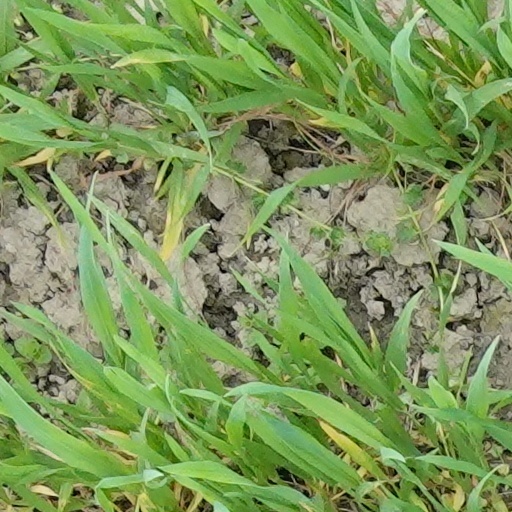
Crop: wheat